Phish

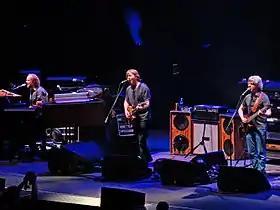
Phish performing in December 2009

In the summer of 1998, the band held Lemonwheel, their second festival at Loring Air Force Base in Maine. The two-day event attracted 60,000 attendees. The band played another summer festival in 1999, called Camp Oswego and held at the Oswego County Airport in Volney, New York. Unlike other Phish festivals, Camp Oswego featured a prominent second stage of additional performers aside from Phish, including Del McCoury, The Slip and Ozomatli.